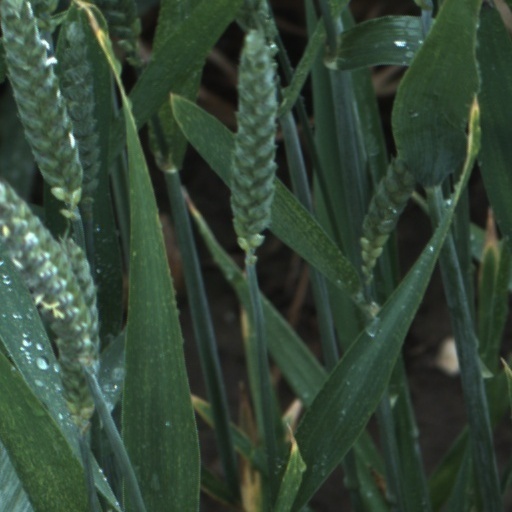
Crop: wheat